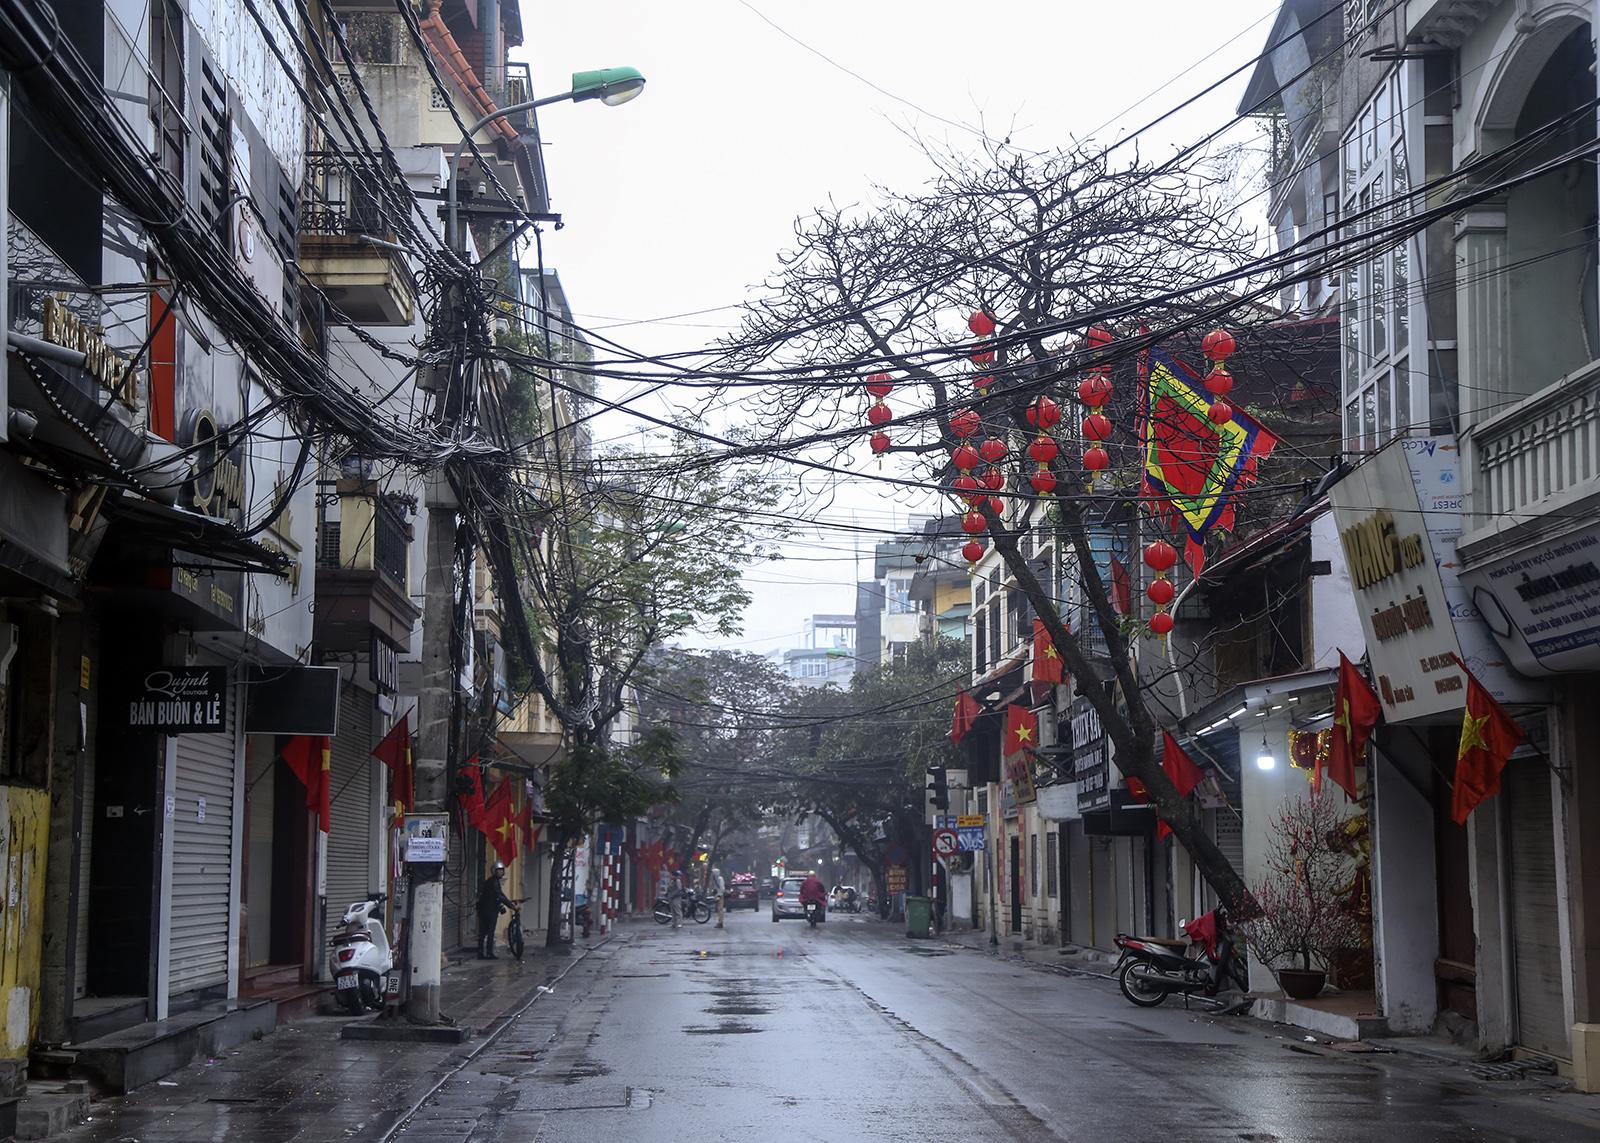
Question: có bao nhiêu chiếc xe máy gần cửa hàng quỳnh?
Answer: có một chiếc xe máy gần cửa hàng quỳnh